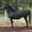
Label: horse